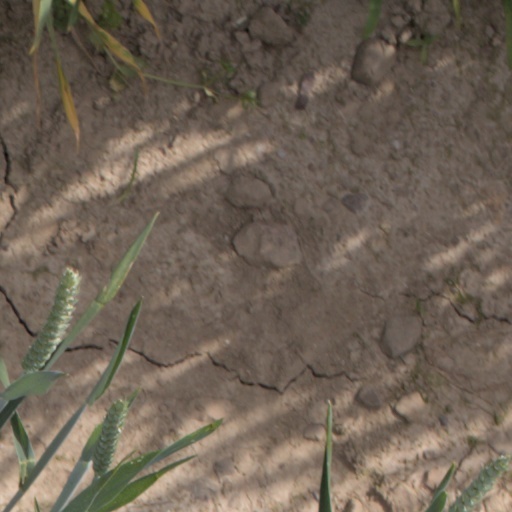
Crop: wheat